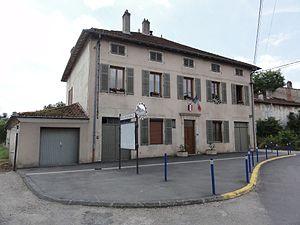
Neuviller-sur-Moselle, (M-et-M) mairie
Neuviller-sur-Moselle est une commune française située dans le département de Meurthe-et-Moselle en région Grand Est.